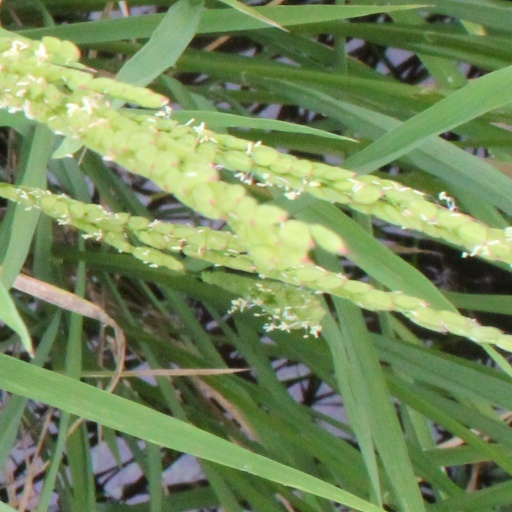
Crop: rice